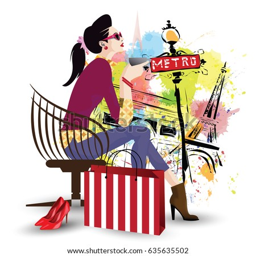
the fashionable girl in style pop art with a cup of coffee